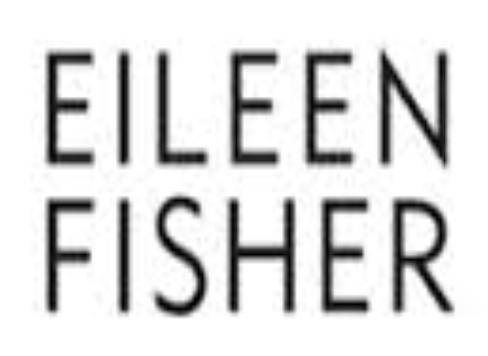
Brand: Eileen Fisher
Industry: Clothes